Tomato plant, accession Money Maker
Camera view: bottom (45 deg); turntable rotation: 60 degrees
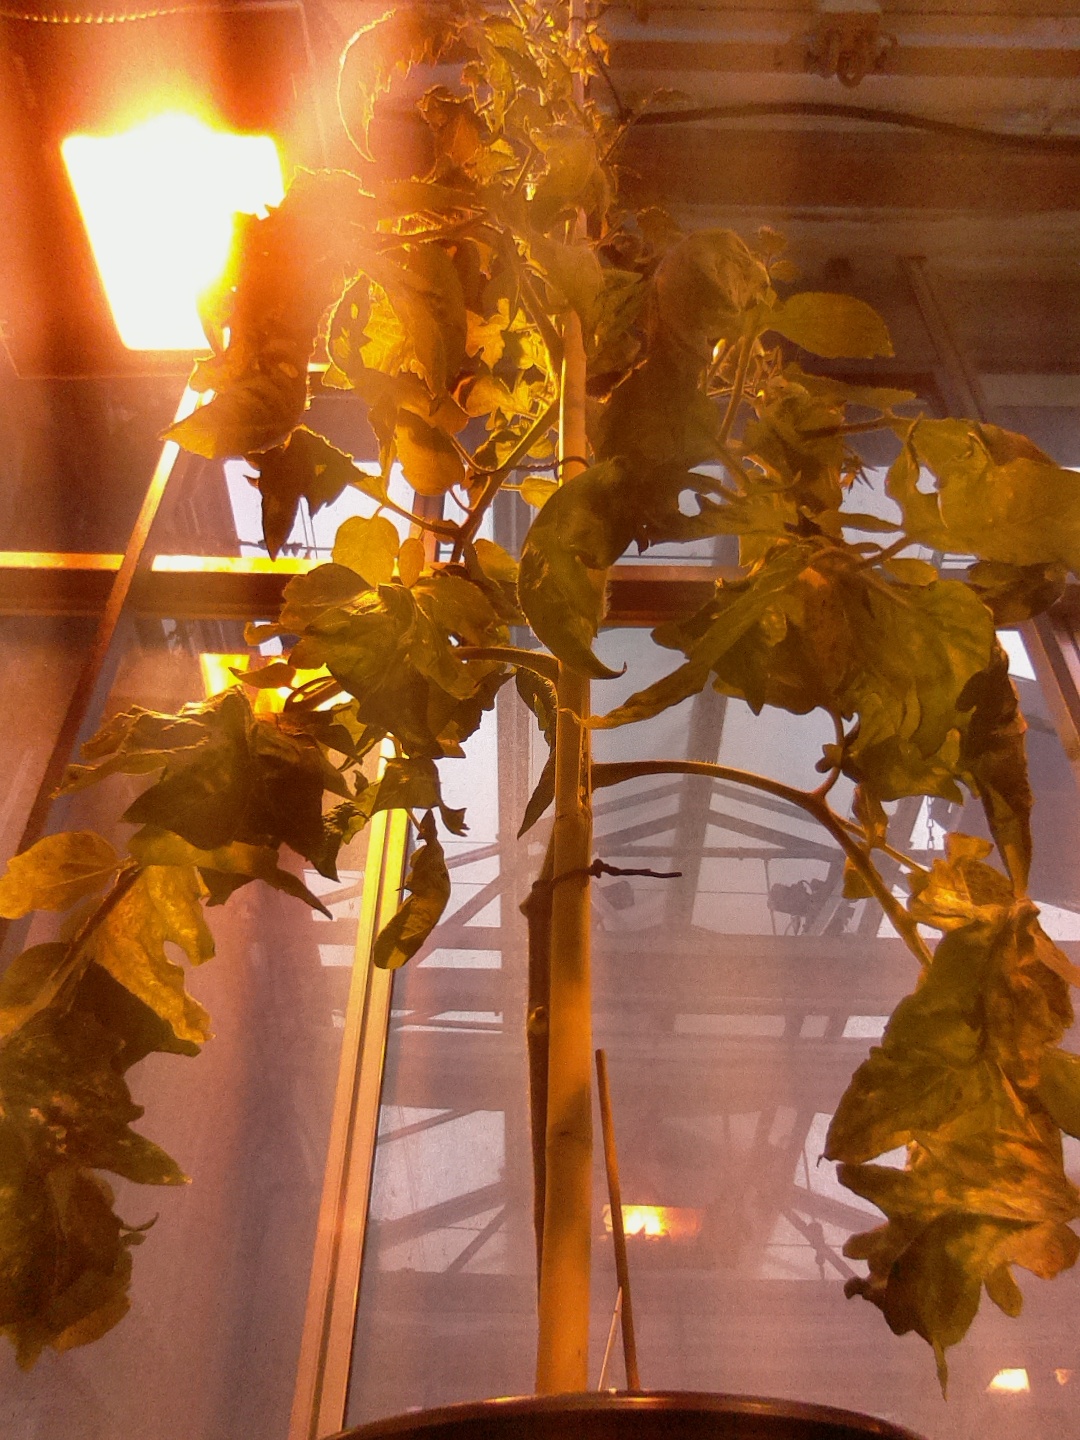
BBCH growth stage 73: 30%-40% of final fruit size